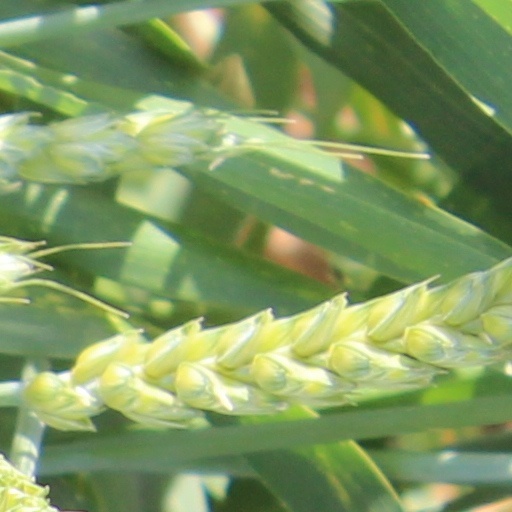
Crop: wheat